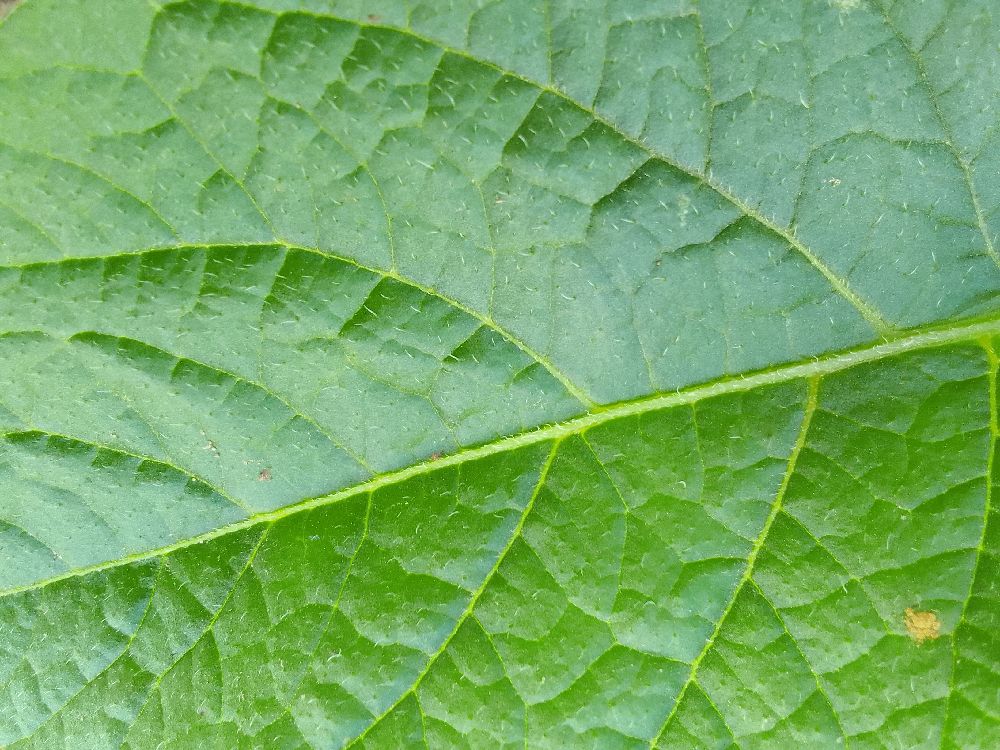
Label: Healthy